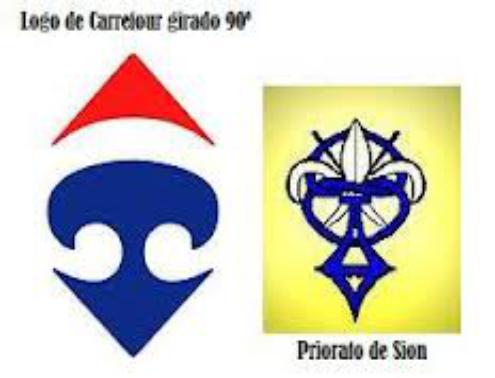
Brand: Carrefour
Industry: Others